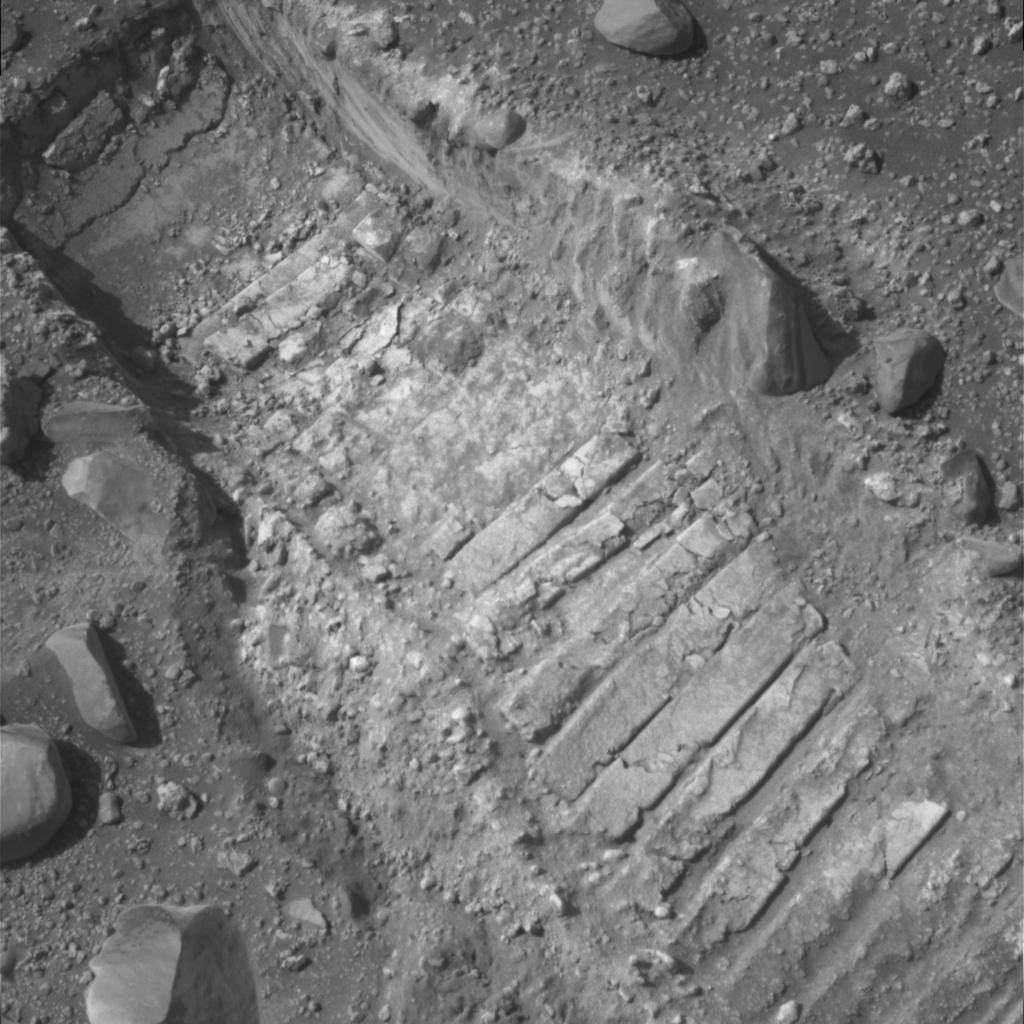
Surface features visible: Rover Tracks, Soil Trench, Clasts, Bright Soil, Soil, Nearby Surface